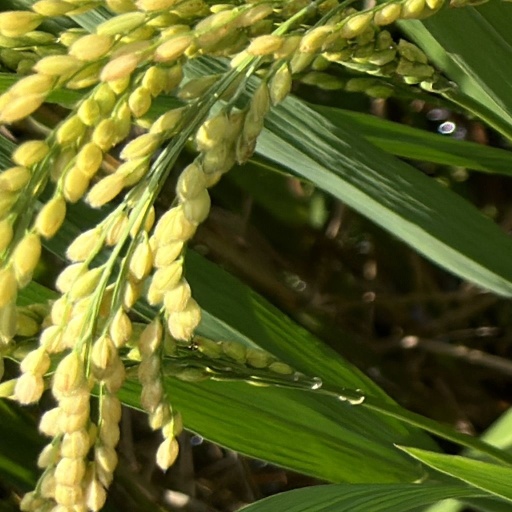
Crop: rice